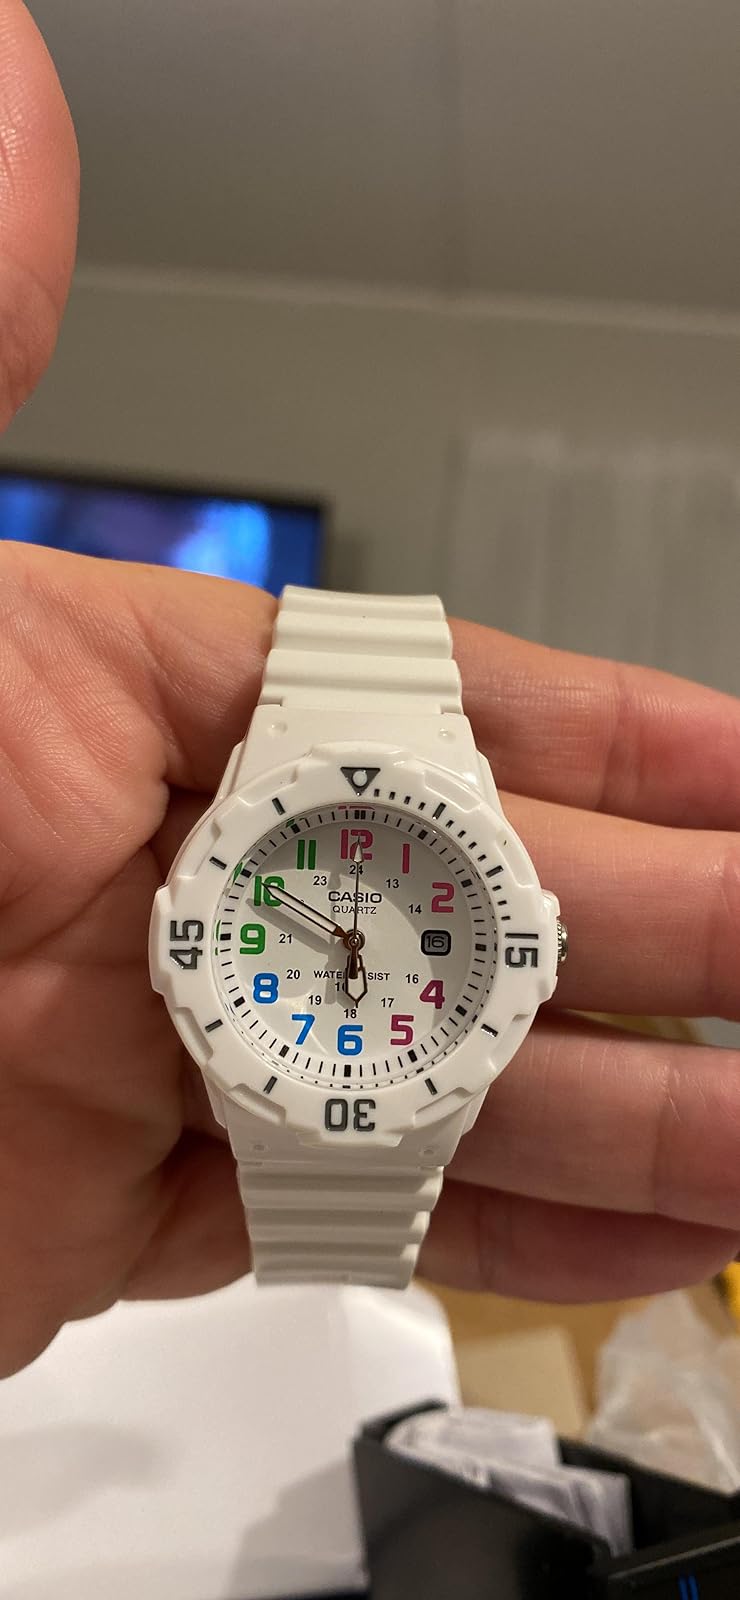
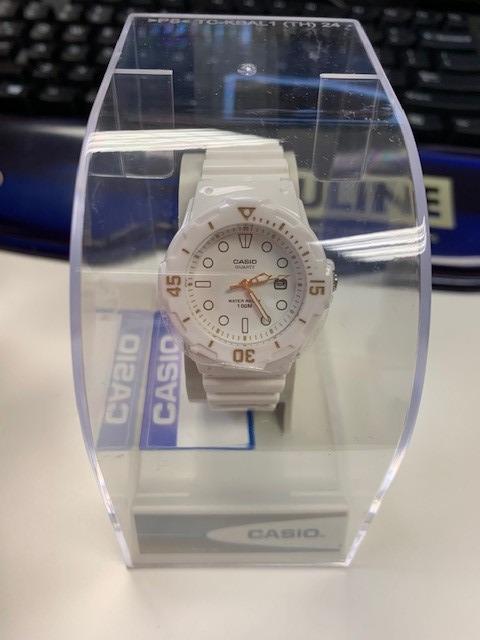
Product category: accessories_watch
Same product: yes